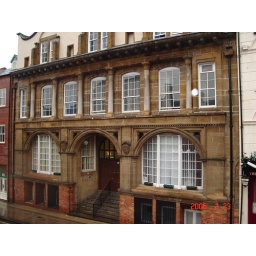
Former Bell Brothers and Dorman Long office building designed by Phillip Speakman Webb